Material Girl

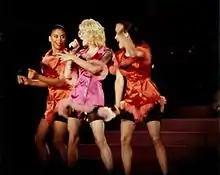
Madonna performing "Material Girl" on the 1990 Blond Ambition World Tour with her backup singers and dancers Niki Haris and Donna De Lory

After the song's release, the phrase "material girl" became another nickname for Madonna. She has since remarked that, if she had known she would constantly be referred to by the "Material Girl" moniker, she probably would not have recorded the song. Reflecting on the song, Madonna said: